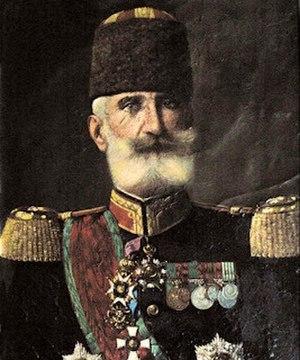
Hasan Tahsin Pacha, né en 1845 à Messaria et mort en 1918 à Lausanne est un officier supérieur de l'armée ottomane et un haut fonctionnaire ottoman.